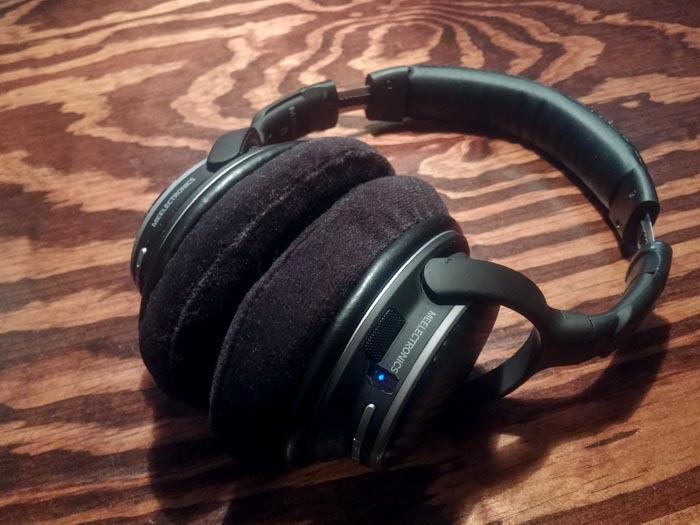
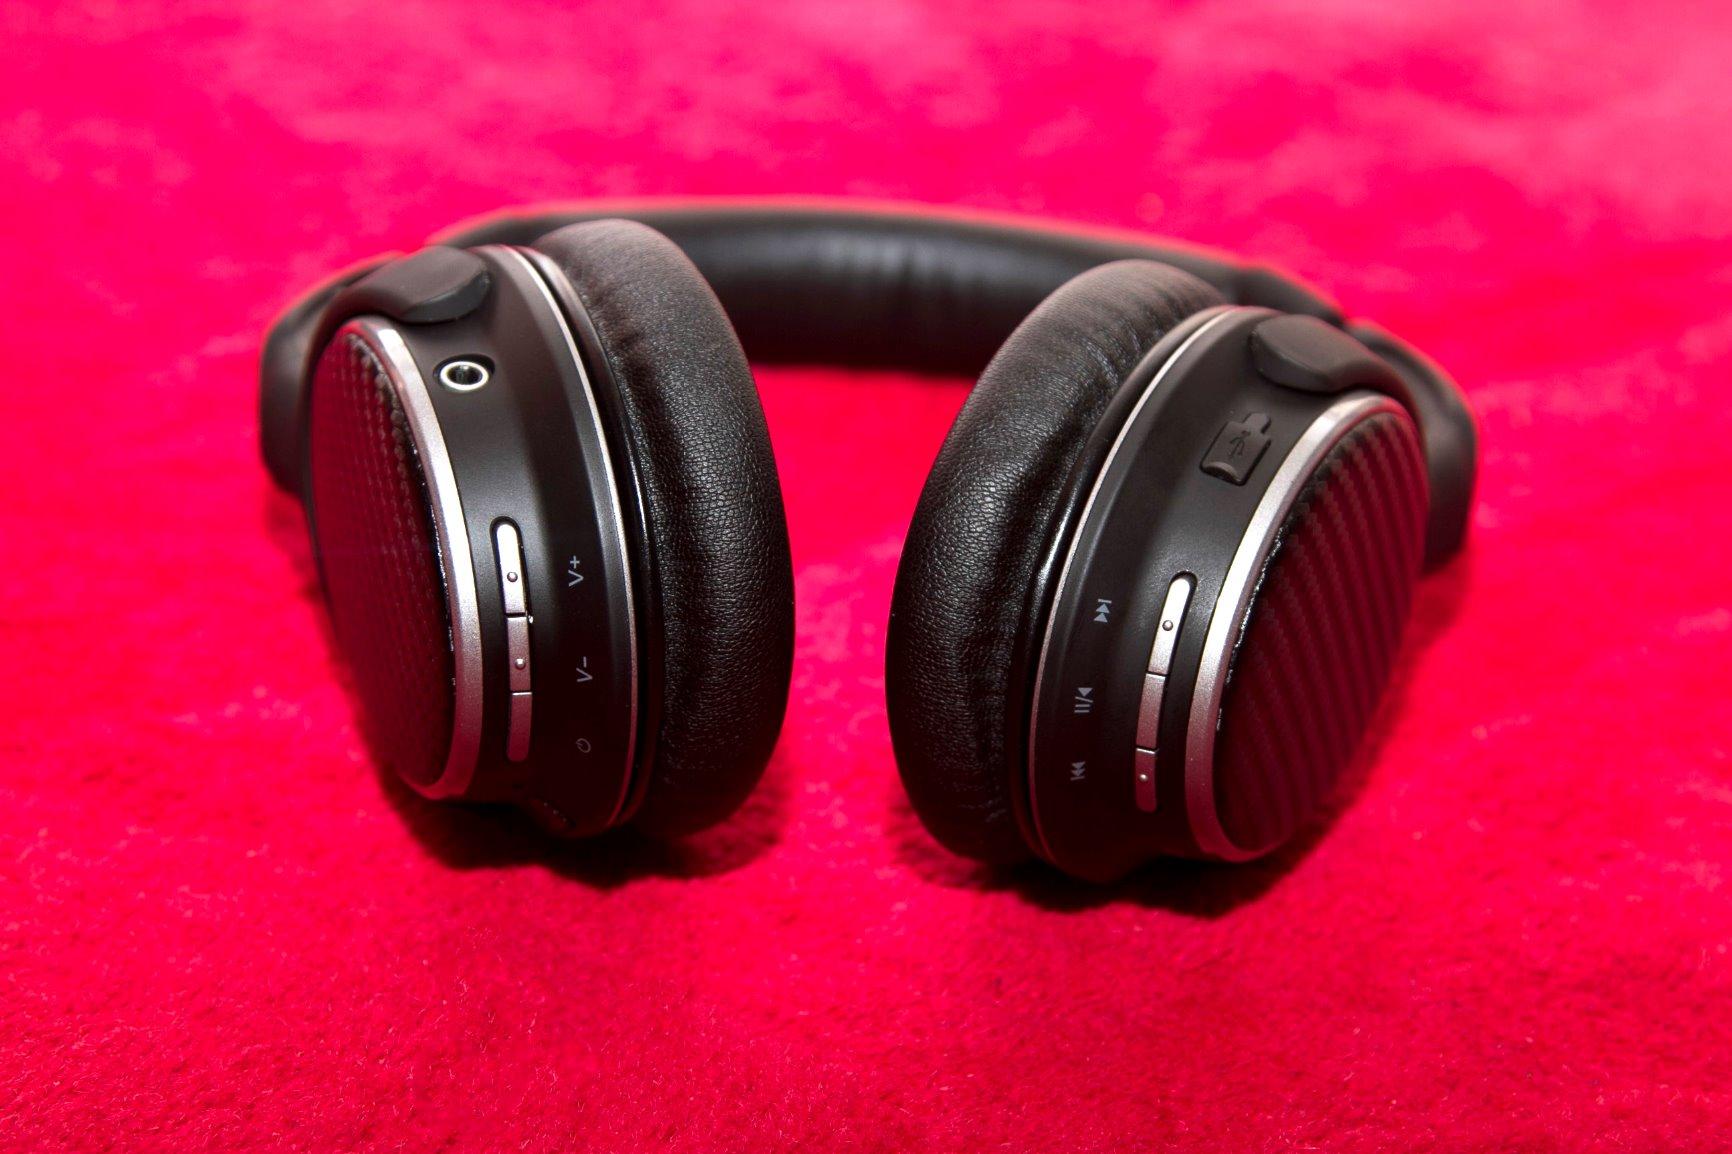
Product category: headphones
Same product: yes